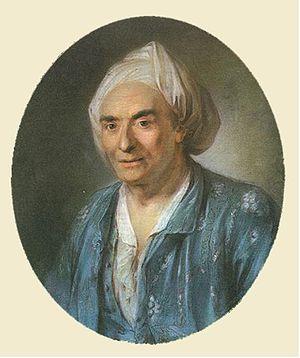
Claude Bornet, né en 1733 à Paris où il est mort le 15 mars 1804, est un peintre, graveur et marchand d'estampes français.